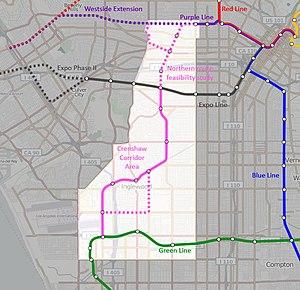
La ligne Crenshaw/LAX est une ligne du métro de Los Angeles actuellement en construction et dont l'ouverture est prévue pour 2020. Elle desservira les quartiers de Leimert Park et Crenshaw à la ville d'Inglewood, afin de relier la ligne Expo à la ligne verte.